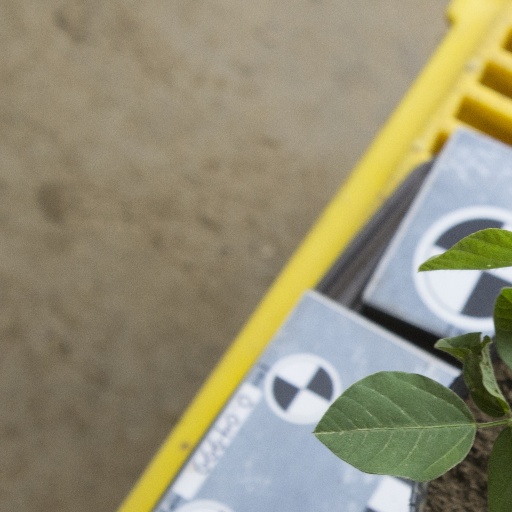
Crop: soybean